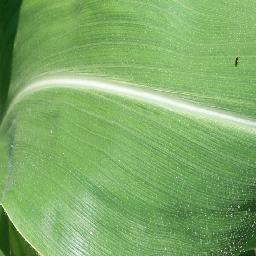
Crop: corn
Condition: (maize)_healthy